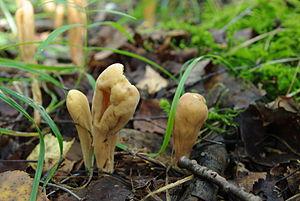
Les Clavariadelphaceae sont une famille de champignons agaricomycètes de l’ordre des Gomphales selon Index Fungorum.
Clavariadelphus pistillaris, la Clavaire en pilon, est un champignon basidiomycète de la famille des Clavariadelphaceae.